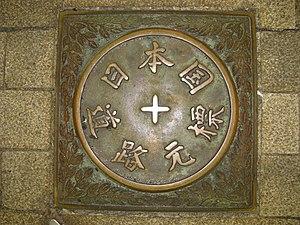
Le point zéro ou kilomètre zéro est, dans beaucoup de pays, un lieu particulier depuis lequel les distances routières sont traditionnellement calculées. Une notion similaire existe parfois pour les villes secondaires, et pour les routes ne passant pas par la capitale.